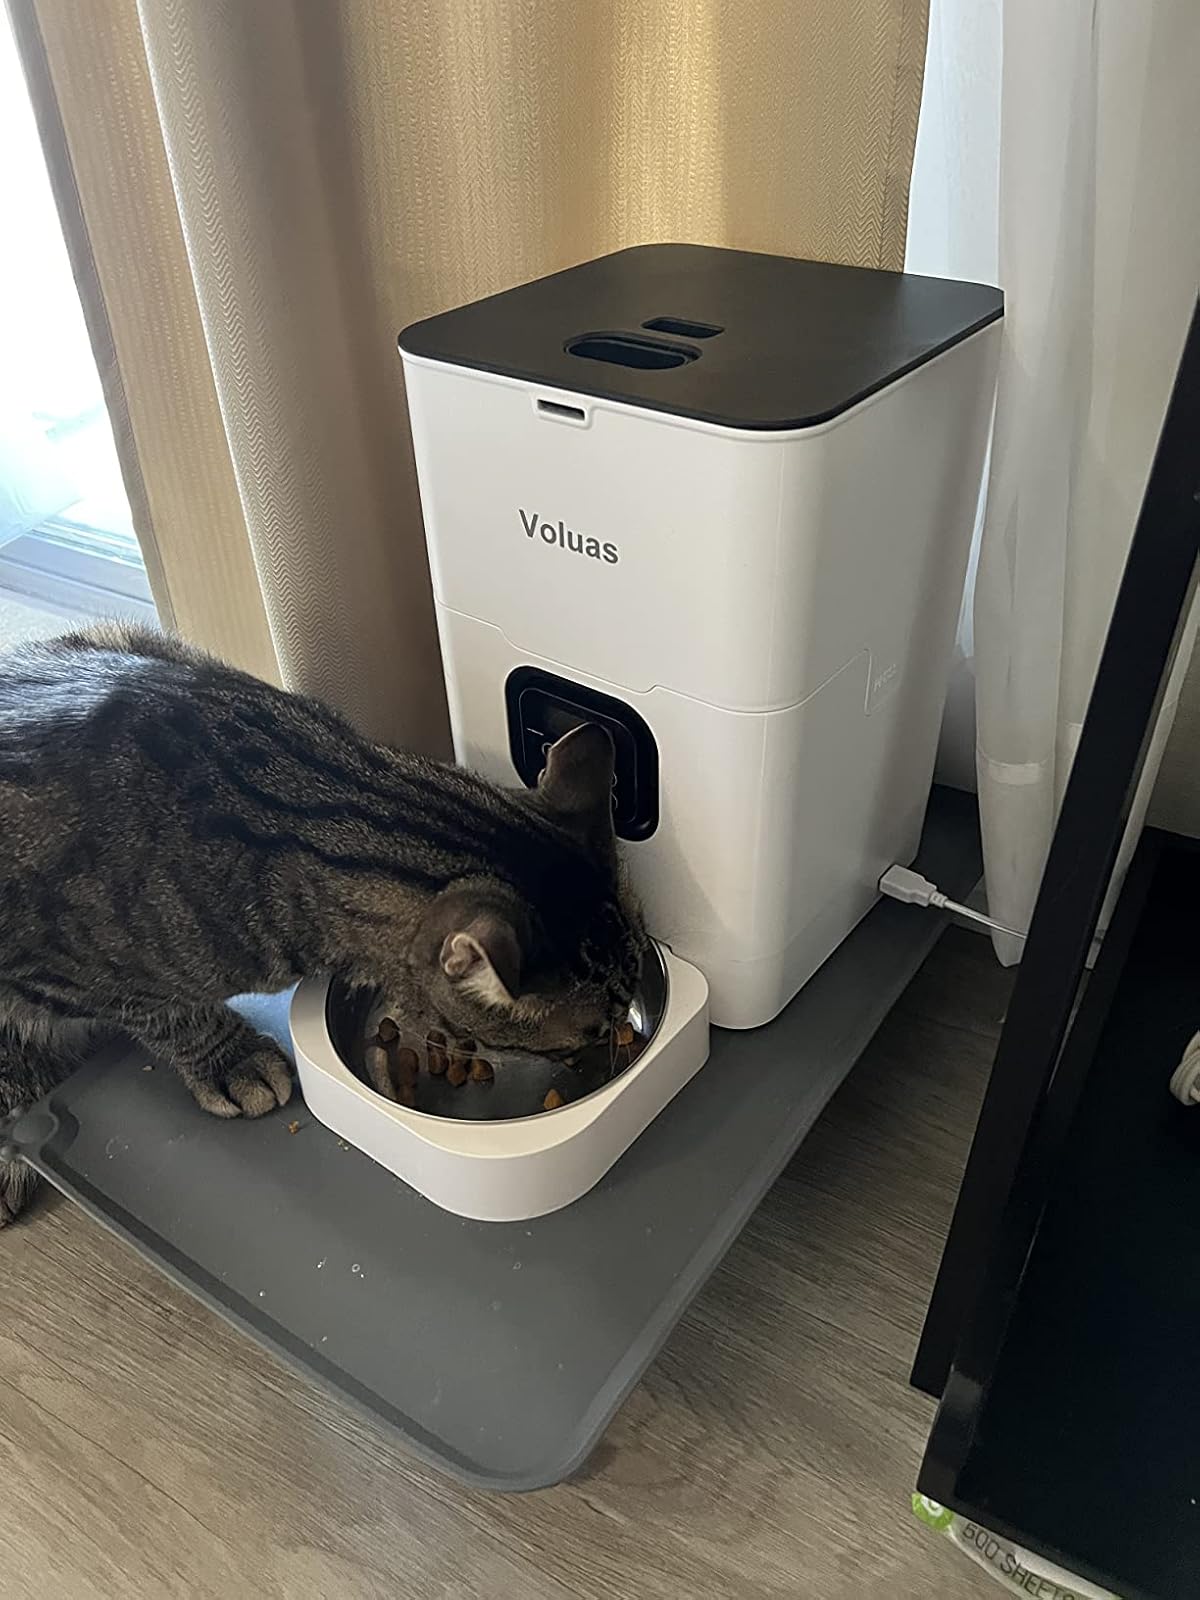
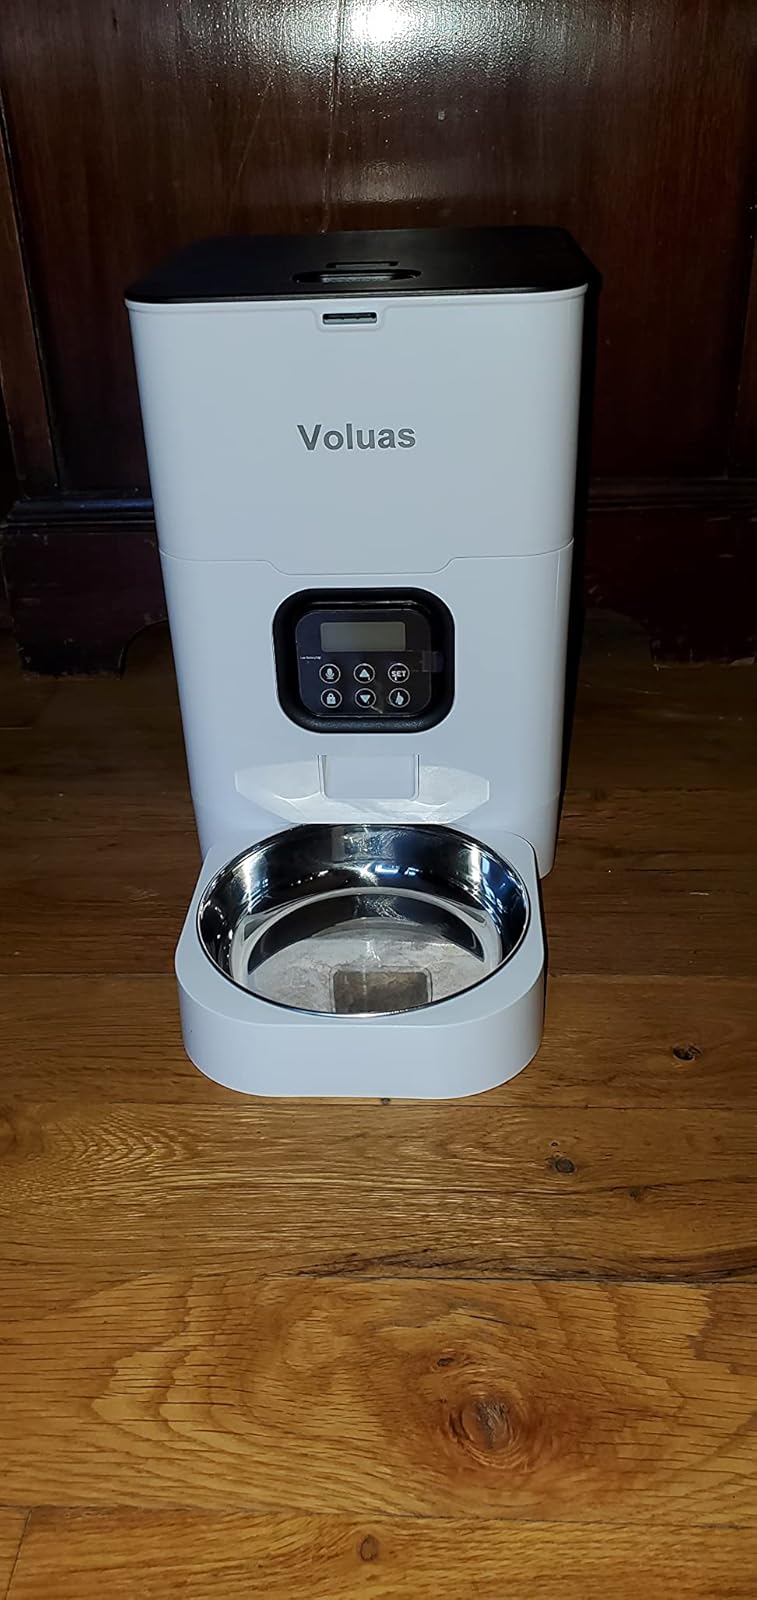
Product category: items_feeder
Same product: yes